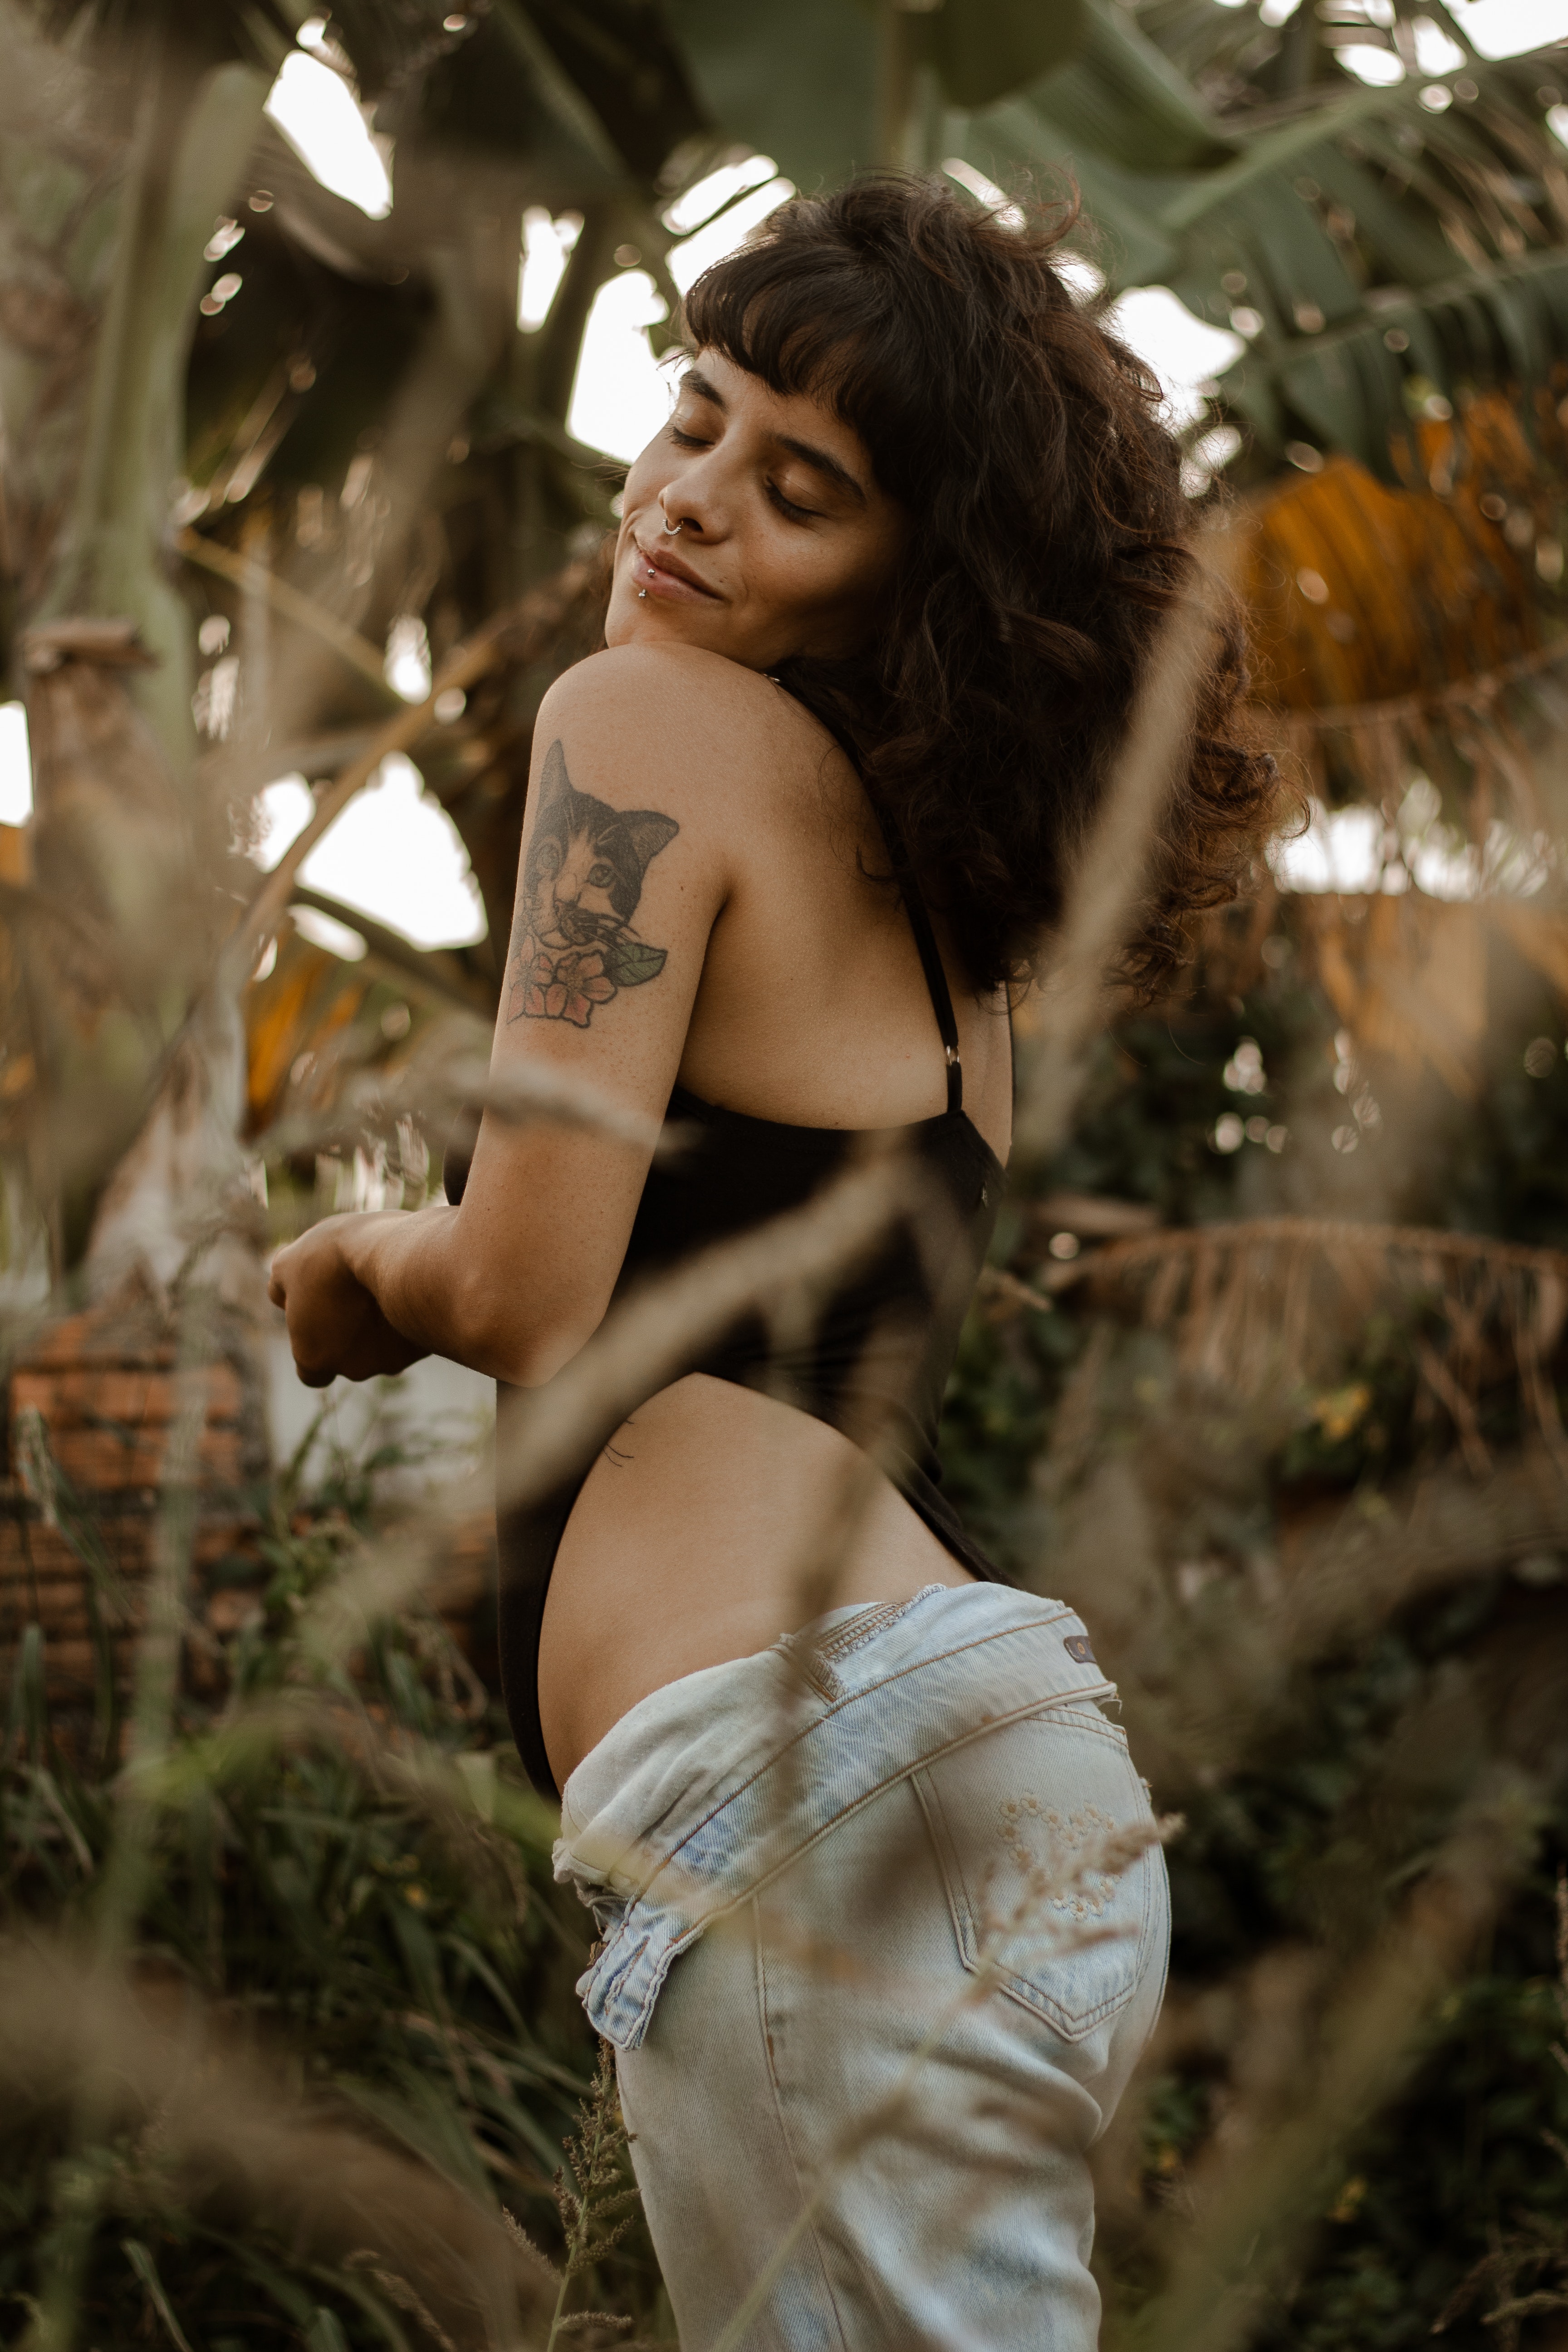
woman, hairstyle, smile, People in nature, brassiere, flash photography, fashion, happy, thigh, sunlight, waist, lingerie top, lingerie, abdomen, trunk, black hair, navel, undergarment, grass, art model, fashion model, chest, beauty, human leg, long hair, blond, brown hair, boot, bikini, sitting, forest, eyewear, portrait photography, photo shoot